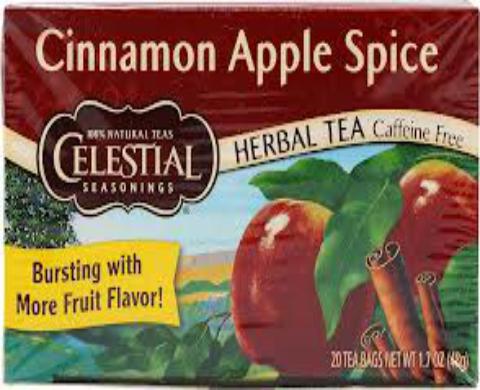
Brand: Celestial Seasonings
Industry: Food